May Tieu

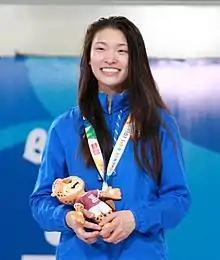
Tieu in 2018

May Lee Tieu is a Chinese-American Olympic foil fencer. She participated at the 2018 Summer Youth Olympics in the fencing competition, winning the bronze medal in the girls' foil event. At the 2021 World Cadets and Juniors Fencing Championships she won the gold medal in the individual foil, and bronze in the team foil. In 2019 she received the Jack Kelly Fair Play Award. As of April 2023, she has retired from competitive fencing.